Joel Thorne

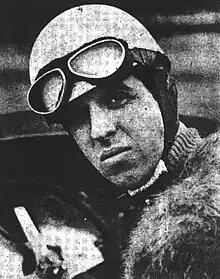
Thorne, circa 1938

Joel Wolfe Thorne Jr. (October 16, 1914 – October 17, 1955) was an American racing driver, engineer, and playboy. Thorne raced his own cars in the Indianapolis 500, and later went on to attempt to design aircraft. He died after a plane crash in North Hollywood.